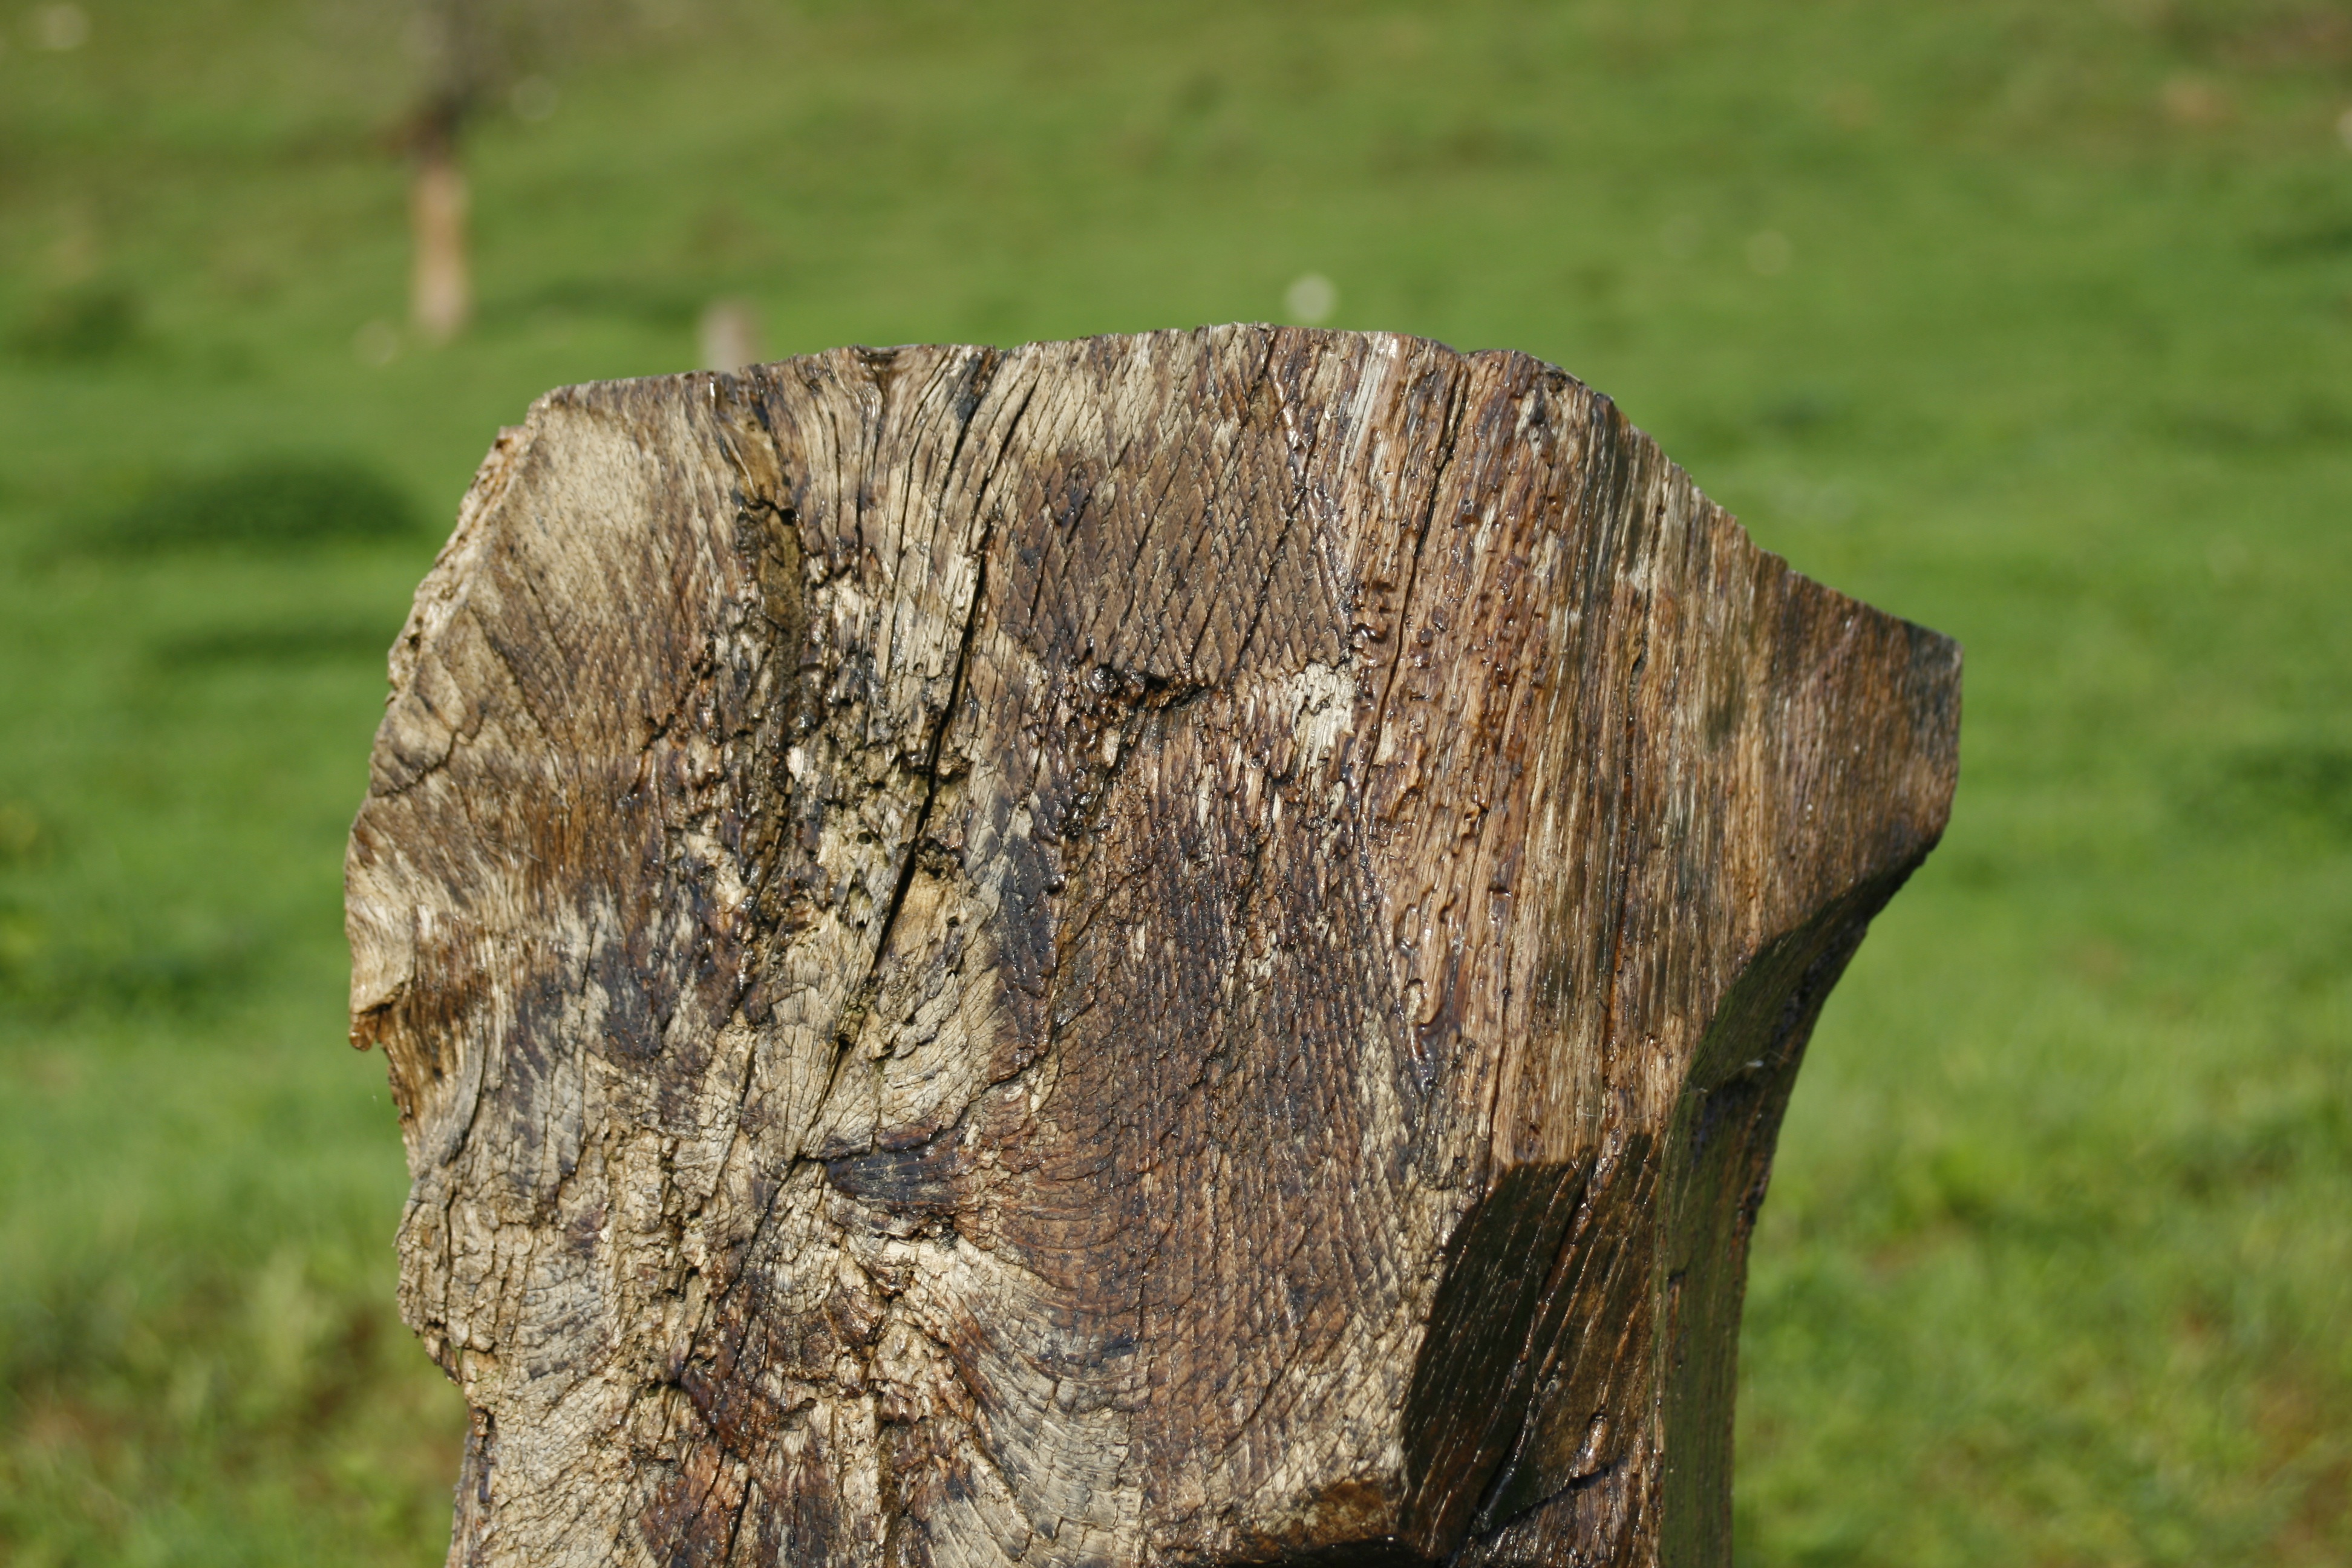
tree, nature, grass, branch, plant, wood, field, lawn, leaf, trunk, old, wildlife, green, soil, woodland, tree stump, woody plant